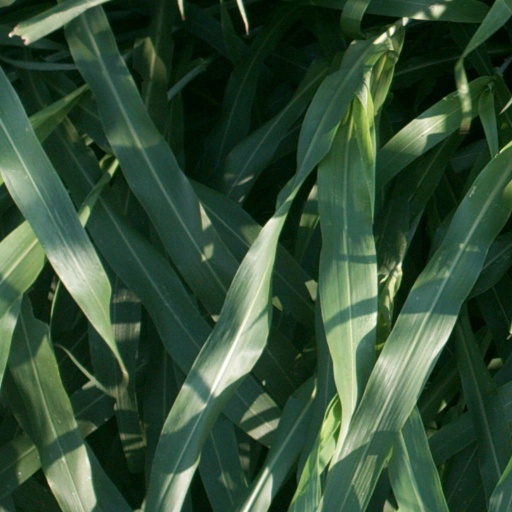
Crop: sorghum